Denby railway station

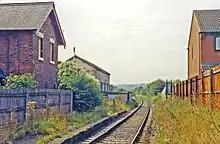
The remnants of a platform in 1990

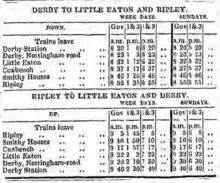
Timetable from the Derby Mercury 22 October 1856

Denby railway station was a railway station which served the village of Denby in Derbyshire, England. It was opened in 1856 as Smithy Houses by the Midland Railway to on its Ripley branch from Little Eaton Junction (approximately north of Derby) to Ripley.